History of the Jews in Hong Kong

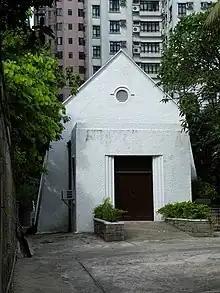
Chapel at the Jewish cemetery

In 1995, a large Jewish community centre was built next to the Ohel Leah Synagogue, replacing the old Jewish Club. The United Jewish Congregation of Hong Kong moved into this centre, after which religious ceremonies began to be held in the auditorium of the centre, and the rabbi of the community settled in a nearby residential complex. From 1996 to October 1998, the Ohel Leah Synagogue underwent major renovation due to significant wear and tear over nearly a century. The restoration project won the Outstanding Project Award of the 2000 UNESCO Asia Pacific Heritage Awards.